Mandate for Palestine

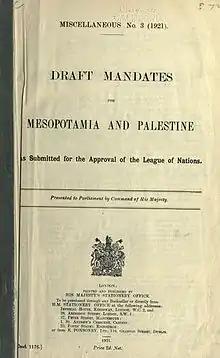
The draft mandate, published at Cmd. 1176, was submitted by Lord Balfour on 7 December 1920 to the Secretariat General of the League of Nations for the approval of the Council of the League of Nations. The were primarily focused on protection of the Holy Places (Articles 14 and 21) and the addition of Transjordan (Article 25).

Discussions about the assignment of the region's control began immediately after the war ended and continued at the Paris Peace Conference and the February 1920 Conference of London, and the assignment was made at the April 1920 San Remo conference. The Allied Supreme Council granted the mandates for Palestine and Mesopotamia to Britain, and those for Syria and Lebanon to France.